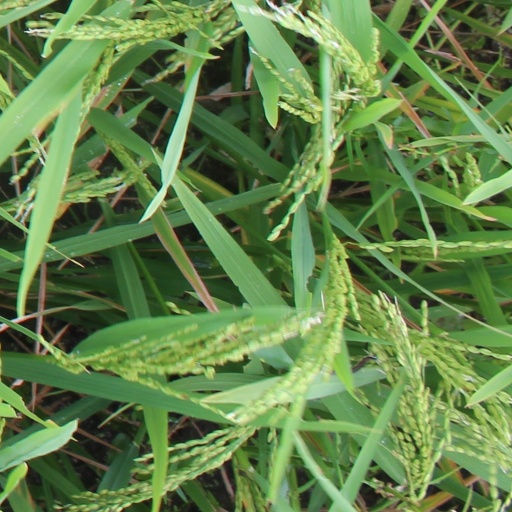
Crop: rice